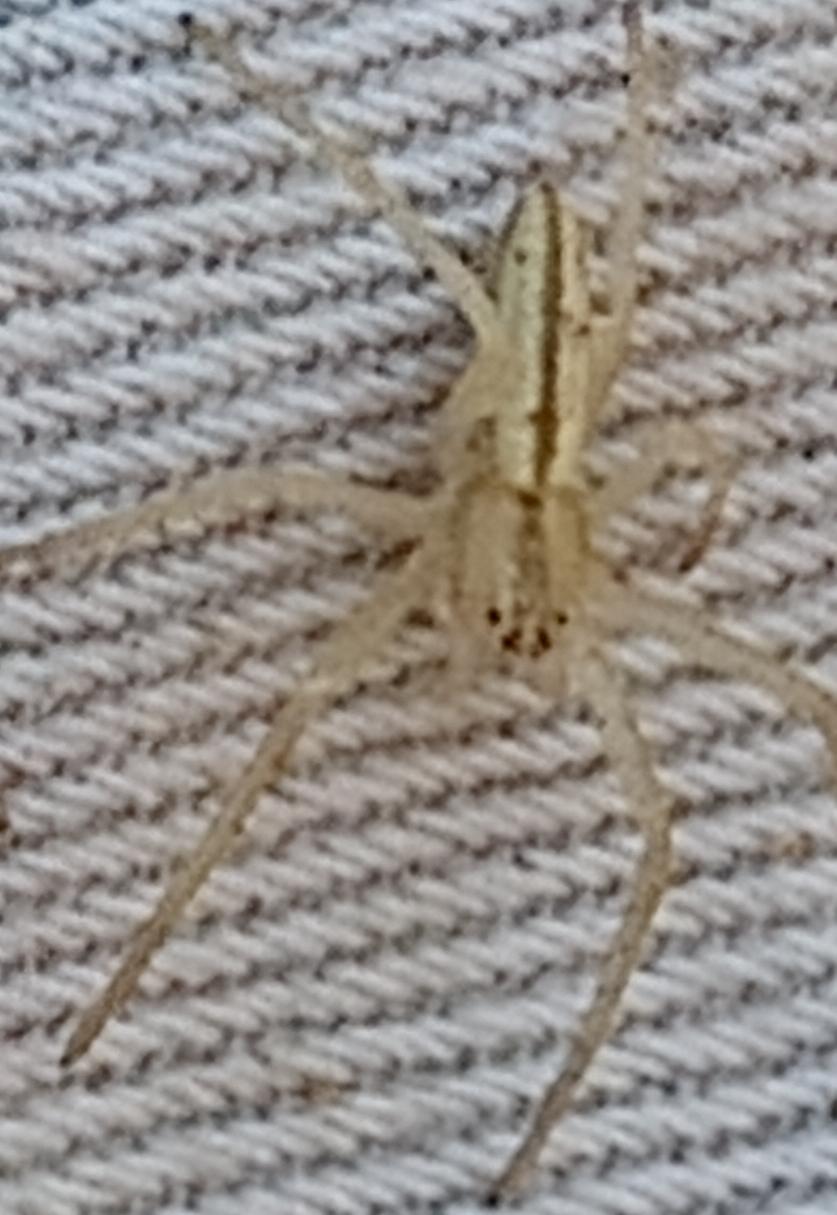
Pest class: predators